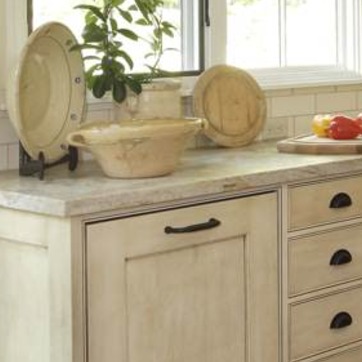
Material: polishedstone